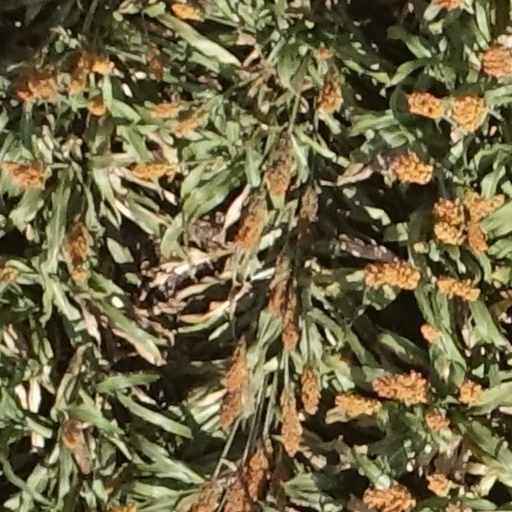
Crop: sorghum